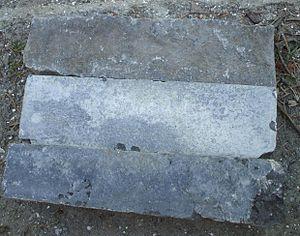
La pierre bleue est une roche sédimentaire calcaire de couleur bleu gris provenant des provinces du Hainaut, de Namur et de Liège. Son extraction se fait surtout en Belgique dans les régions de Soignies, Écaussinnes, Sprimont et Spontin. Utilisée en architecture comme pierre de taille, c'est la pierre la plus répandue et la plus marquante du bâti traditionnel et du patrimoine architectural de la région wallonne en Belgique, ses gisements étant assez bien répartis d'un bout à l'autre de la région. Elle a aussi été abondamment exportée dans les régions voisines, et notamment en Flandre depuis le Moyen-Age.